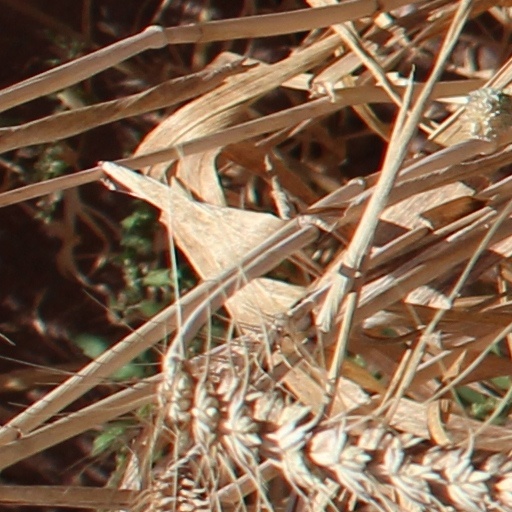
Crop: wheat